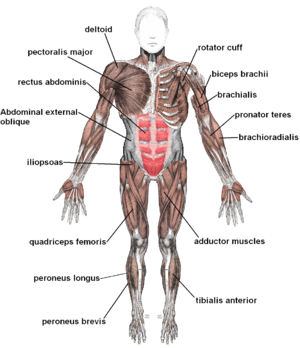
Les muscles squelettiques sont les muscles sous contrôle volontaire du système nerveux central. Le corps humain comprend environ 570 muscles présents chez tous les individus sains.
L'appareil locomoteur humain est le système d'organes qui confère à l'humain l'aptitude à se mouvoir physiquement. Il se compose du système musculaire, du squelette osseux et cartilagineux ainsi que les éléments rattachés.